Do No Harm (TV series)

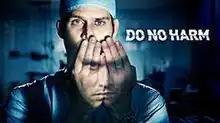
Title card

Do No Harm is an American medical drama television series that aired on NBC from January 31 through September 7, 2013. The series follows Dr. Jason Cole as he balances working as a neurosurgeon with suppressing his evil alter ego, Ian Price.